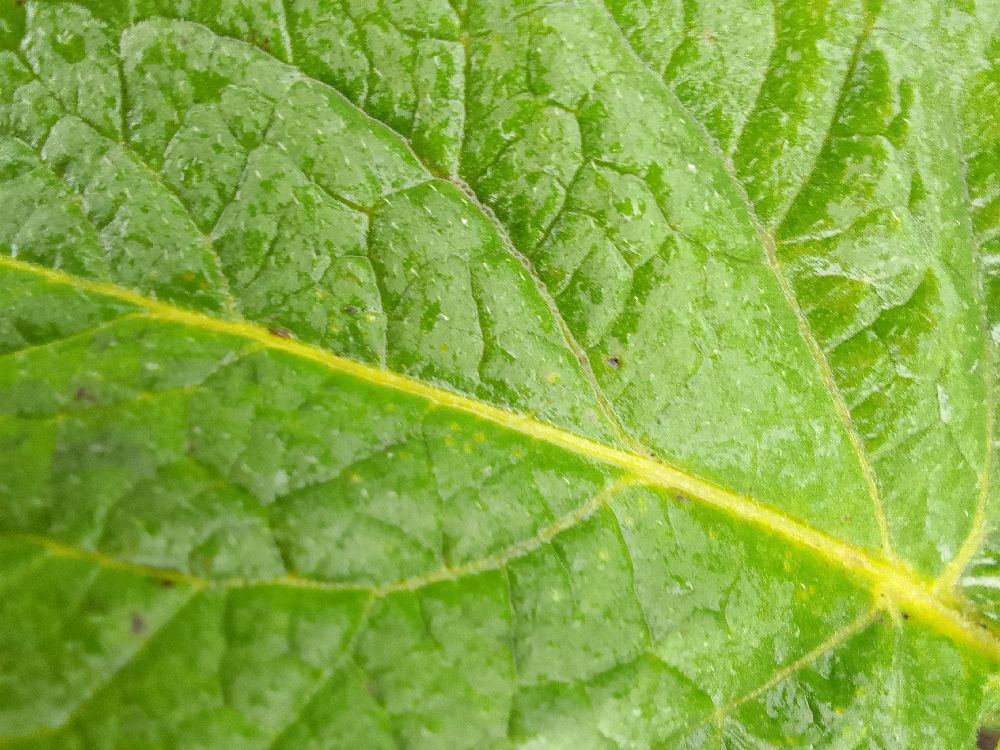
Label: Healthy